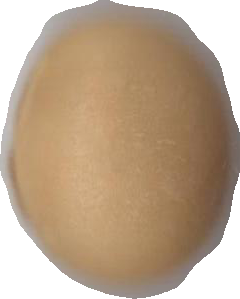
Variety: Anjasmoro